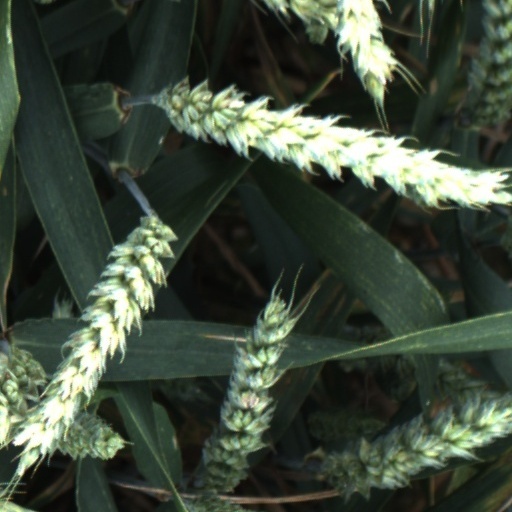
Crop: wheat